Mikhail Golubovich

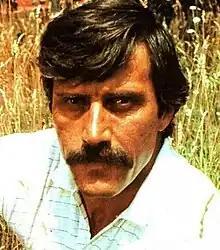

Mikhail Vasilyevich Golubovich (21 November 1943 – 9 October 2023) was a Soviet, Ukrainian and Russian stage and film actor. He was awarded the People's Artist of Ukraine in 1977, and the People’s Artist of Lugansk People's Republic in 2015. He was also honoured as Art Worker of the Russian Federation in 2023.